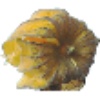
Label: Physalis with Husk 1